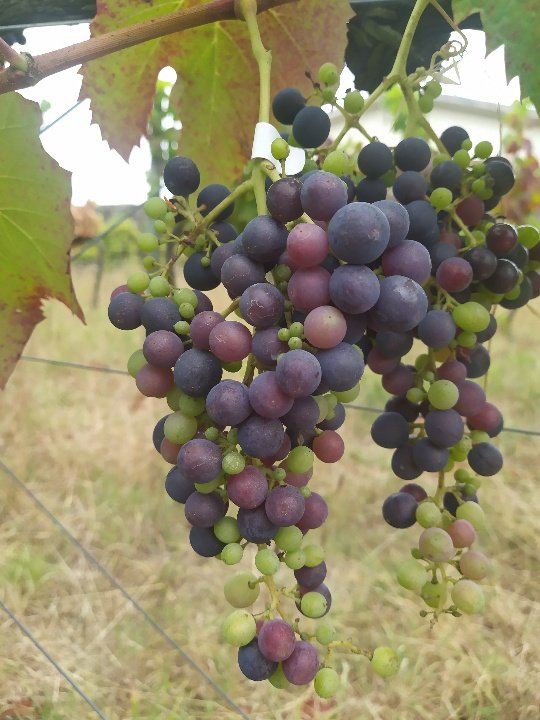
Berries visible: 178
Grape clusters: 2